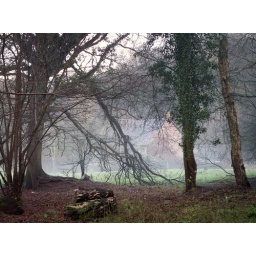
walking through the forest, a house appeared out of the mist in a clearing